Petersburg, Virginia

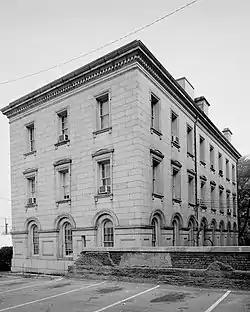
The former U.S. Customs House, now serving as the Petersburg City Hall

At the time of the American Civil War, Petersburg was the second-largest city in Virginia after the capital, Richmond, and the seventh-largest city in the Confederacy. Petersburg's population had the highest percentage of free black Americans of any city in the Confederacy and the largest number of free blacks in the Mid-Atlantic region.